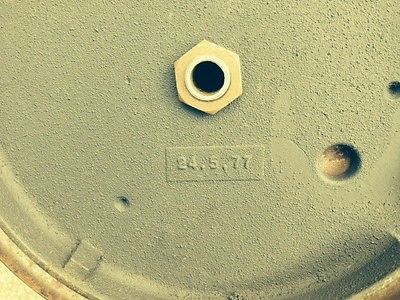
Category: table